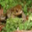
Label: frog